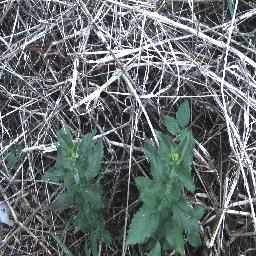
Label: siam_weed